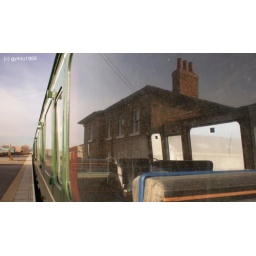
reflection of the station building in the dirty train window